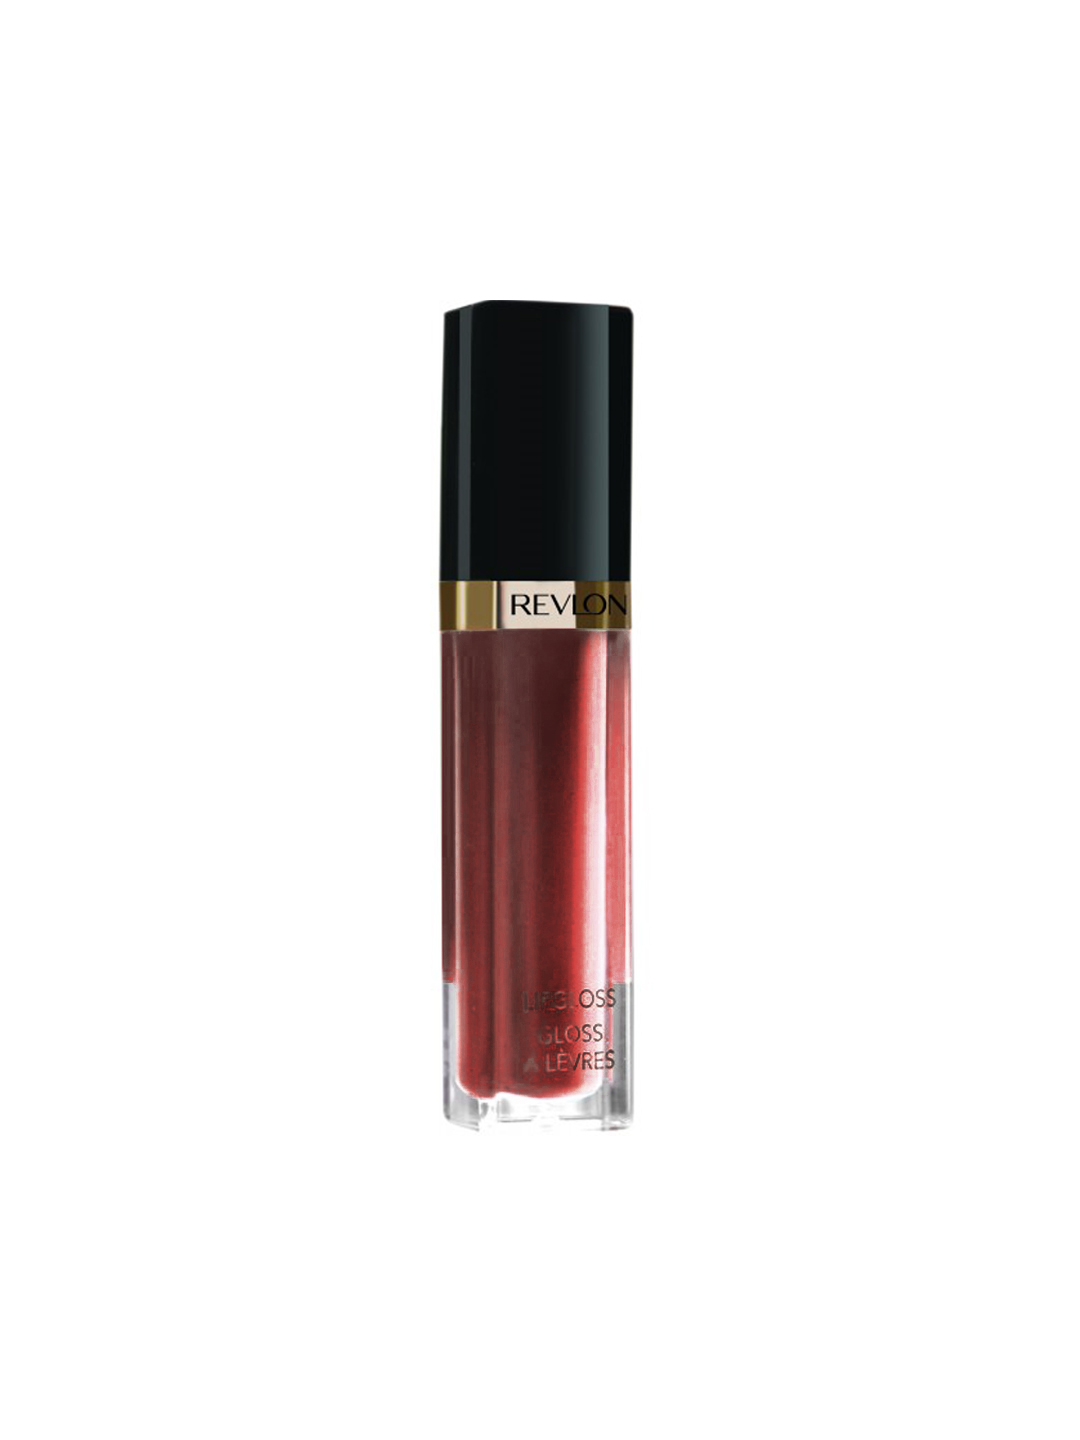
Revlon Cherries In The Glow Super Lustrous Lip Gloss 20
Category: Personal Care / Lips / Lip Gloss
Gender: Women
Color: Red
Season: Spring 2017
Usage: Casual